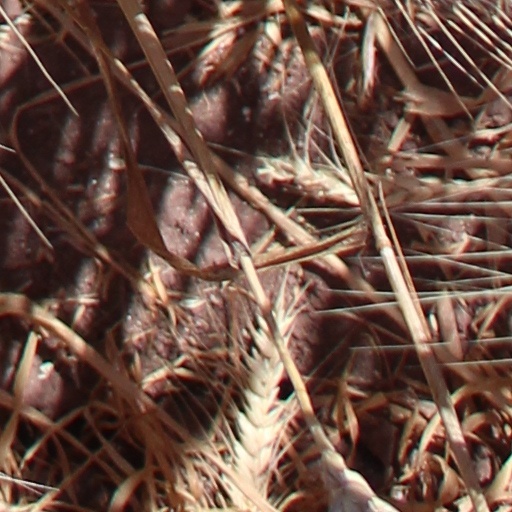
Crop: wheat